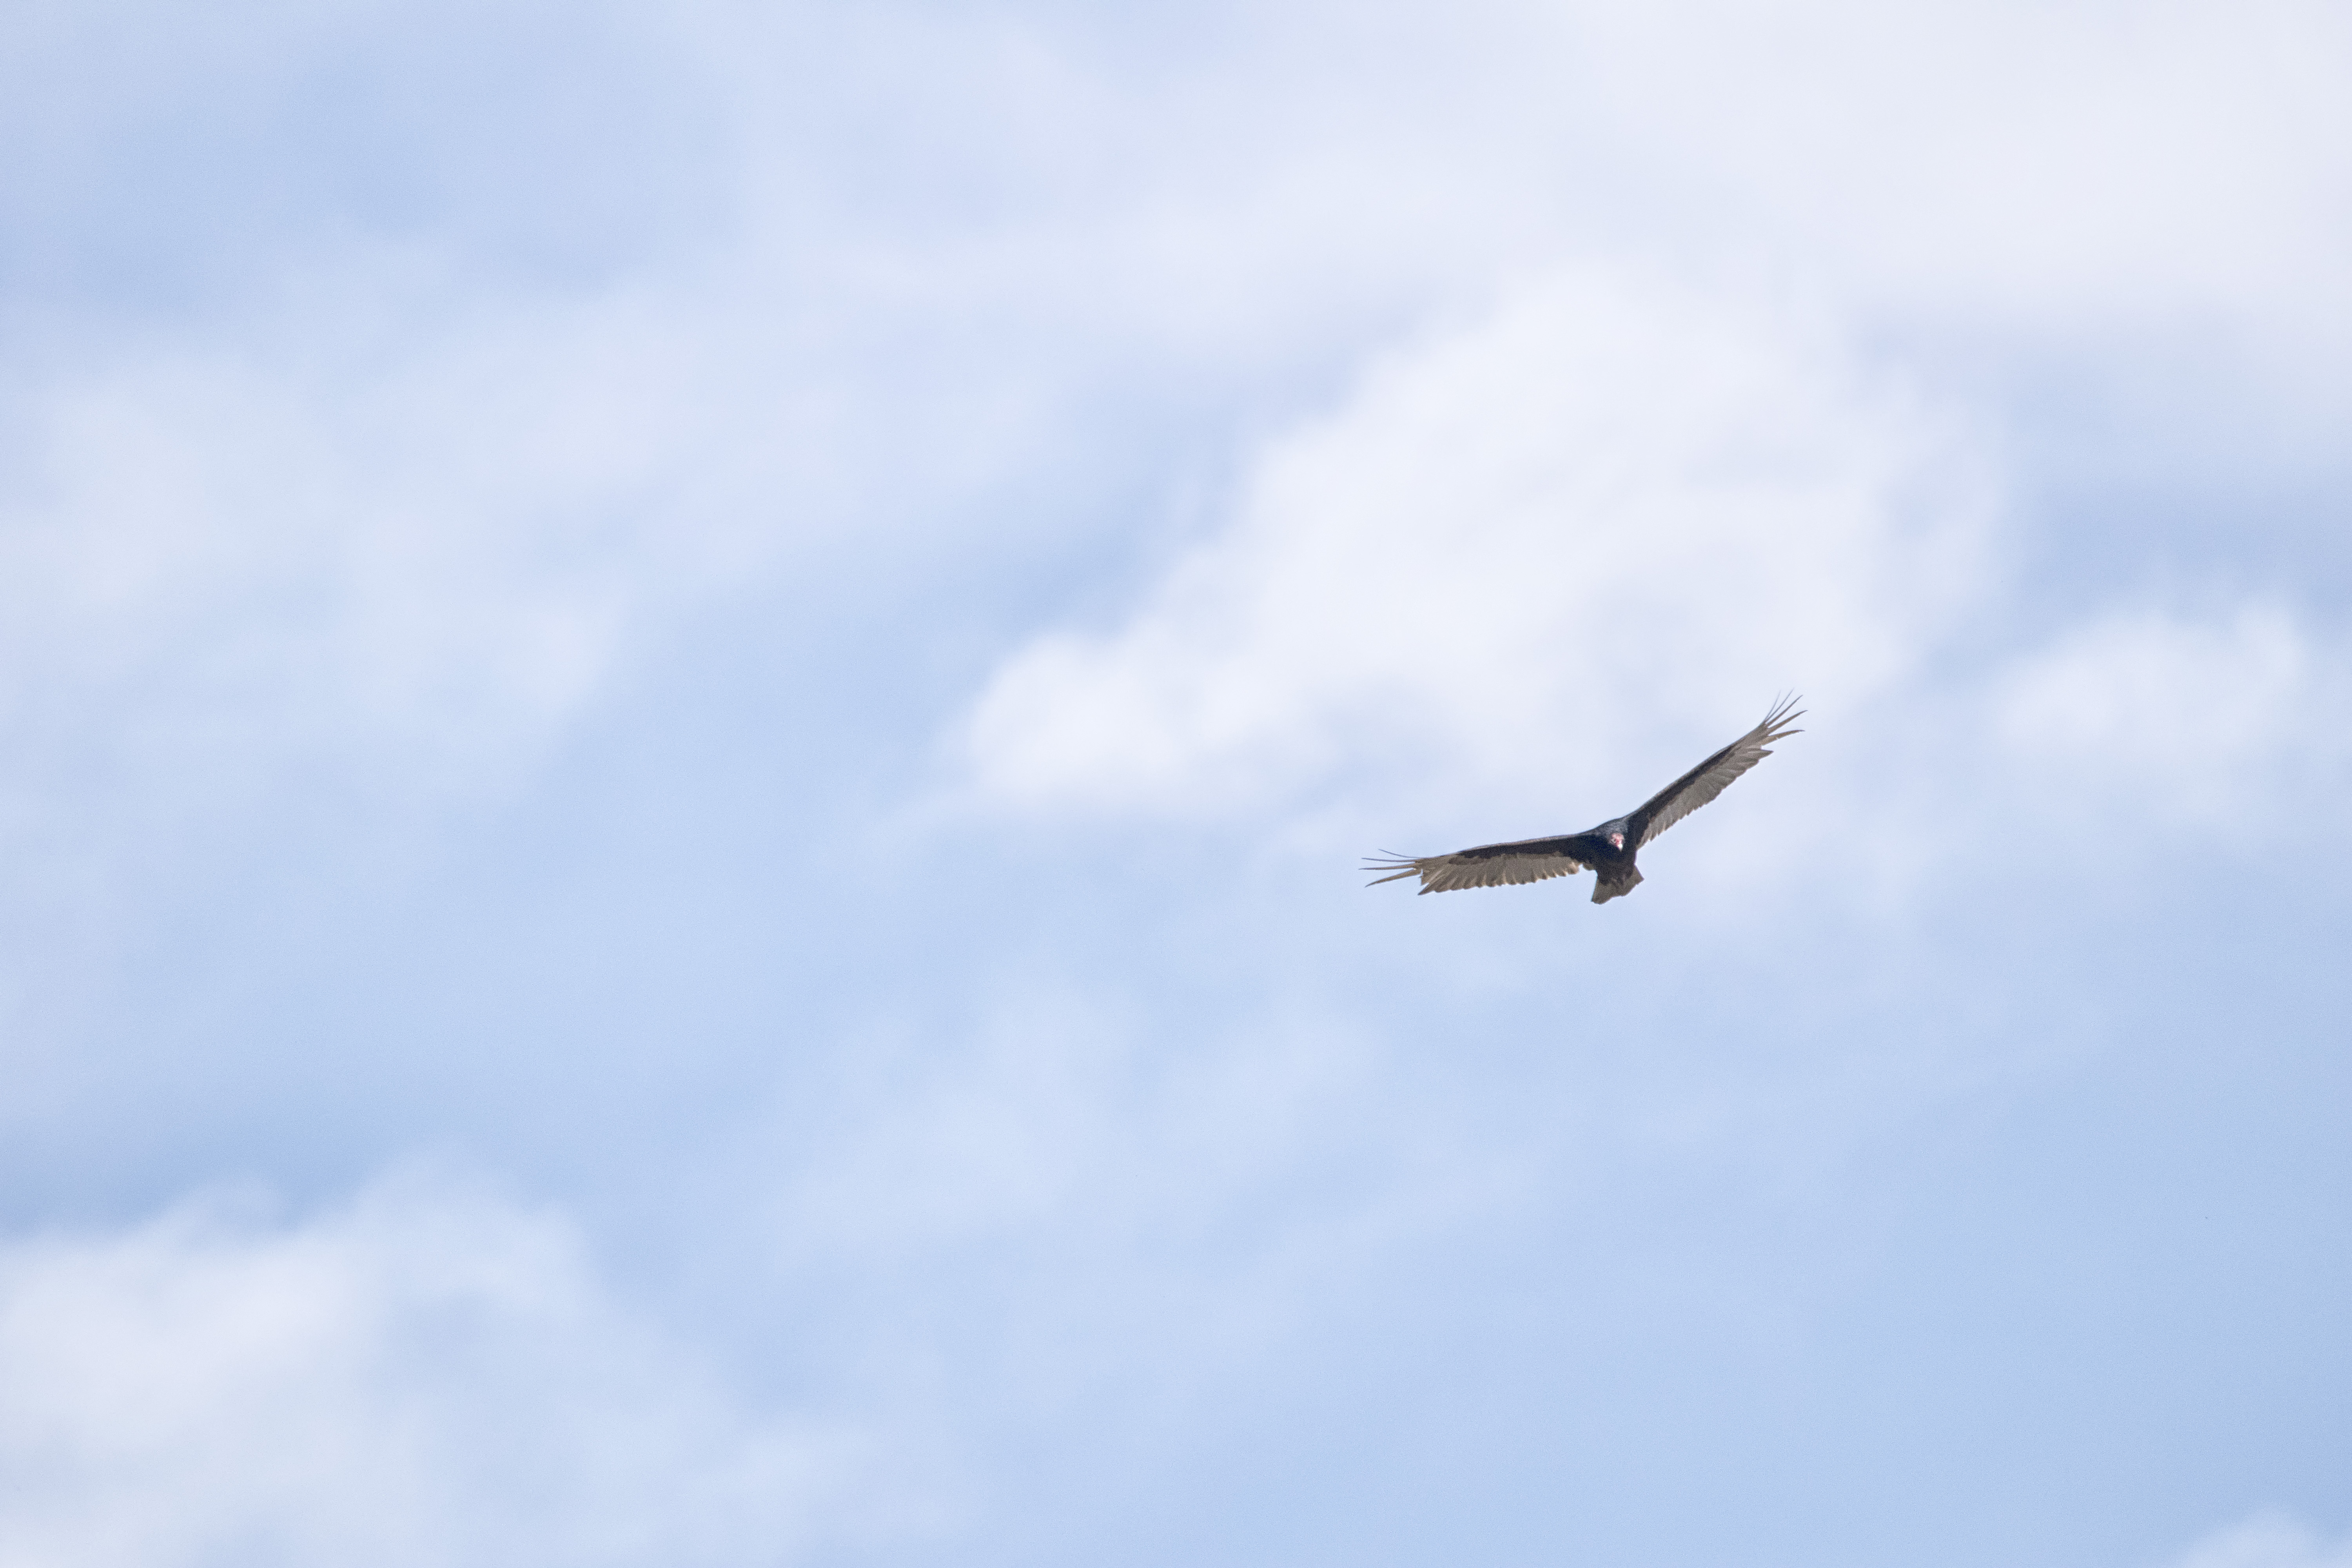
bird, wing, sky, seabird, airplane, aircraft, vehicle, gull, aviation, flight, canada, turkey, a, rouge, tte, quebec, vulture, sherbrooke, oiseau, urubu, atmosphere of earth